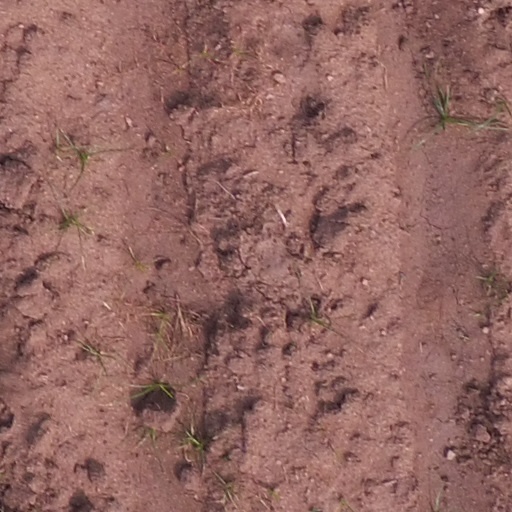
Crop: maize; corn